Penelope Spheeris

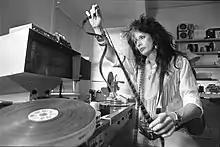
Spheeris editing her film "Dudes", 1986

In addition, she worked as a writer for the television series "Roseanne" (1988-1997). In the 1990s, she directed "Wayne's World" (1992), a comedy based on Mike Myers' sketches from "Saturday Night Live". The movie grossed over $183 million and became a popular hit. She directed the "Wayne's World" music video work for Queen's song "Bohemian Rhapsody", which earned a Grammy Award nomination. She had difficulty working with Myers, while acknowledging him as "profoundly talented," and in an "Entertainment Weekly" article stated she believes Myers dissuaded Paramount Pictures from hiring her for the 1993 sequel. She was replaced by Stephen Surjik.